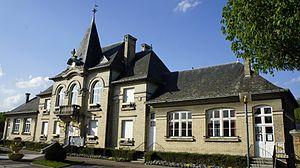
Mairie à Loivre.
Loivre [lwavʀə] est une commune française, située dans le département de la Marne en région Grand Est.